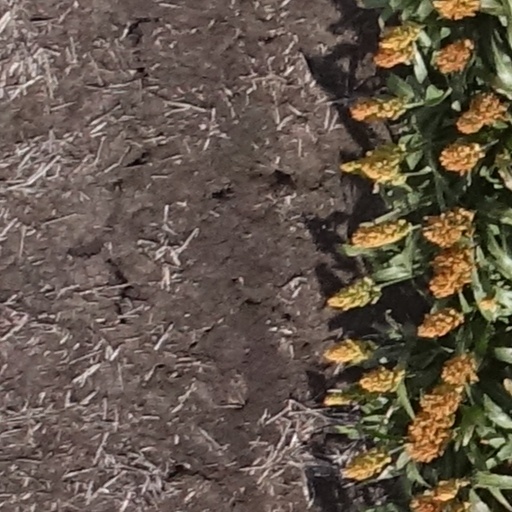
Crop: sorghum